Bound 2

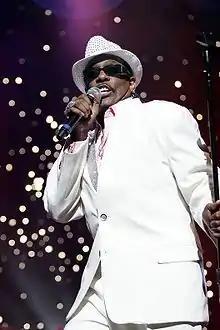
Soul singer Charlie Wilson appears uncredited on the song and performed it with West numerous times, upon its single release.

On June 1, 2013, West revealed the cover art of his sixth studio album "Yeezus" and premiered a 13-second preview of "Bound 2". It was one of three songs that were previewed prior to the album's release, the others being "New Slaves" and "Black Skinhead".